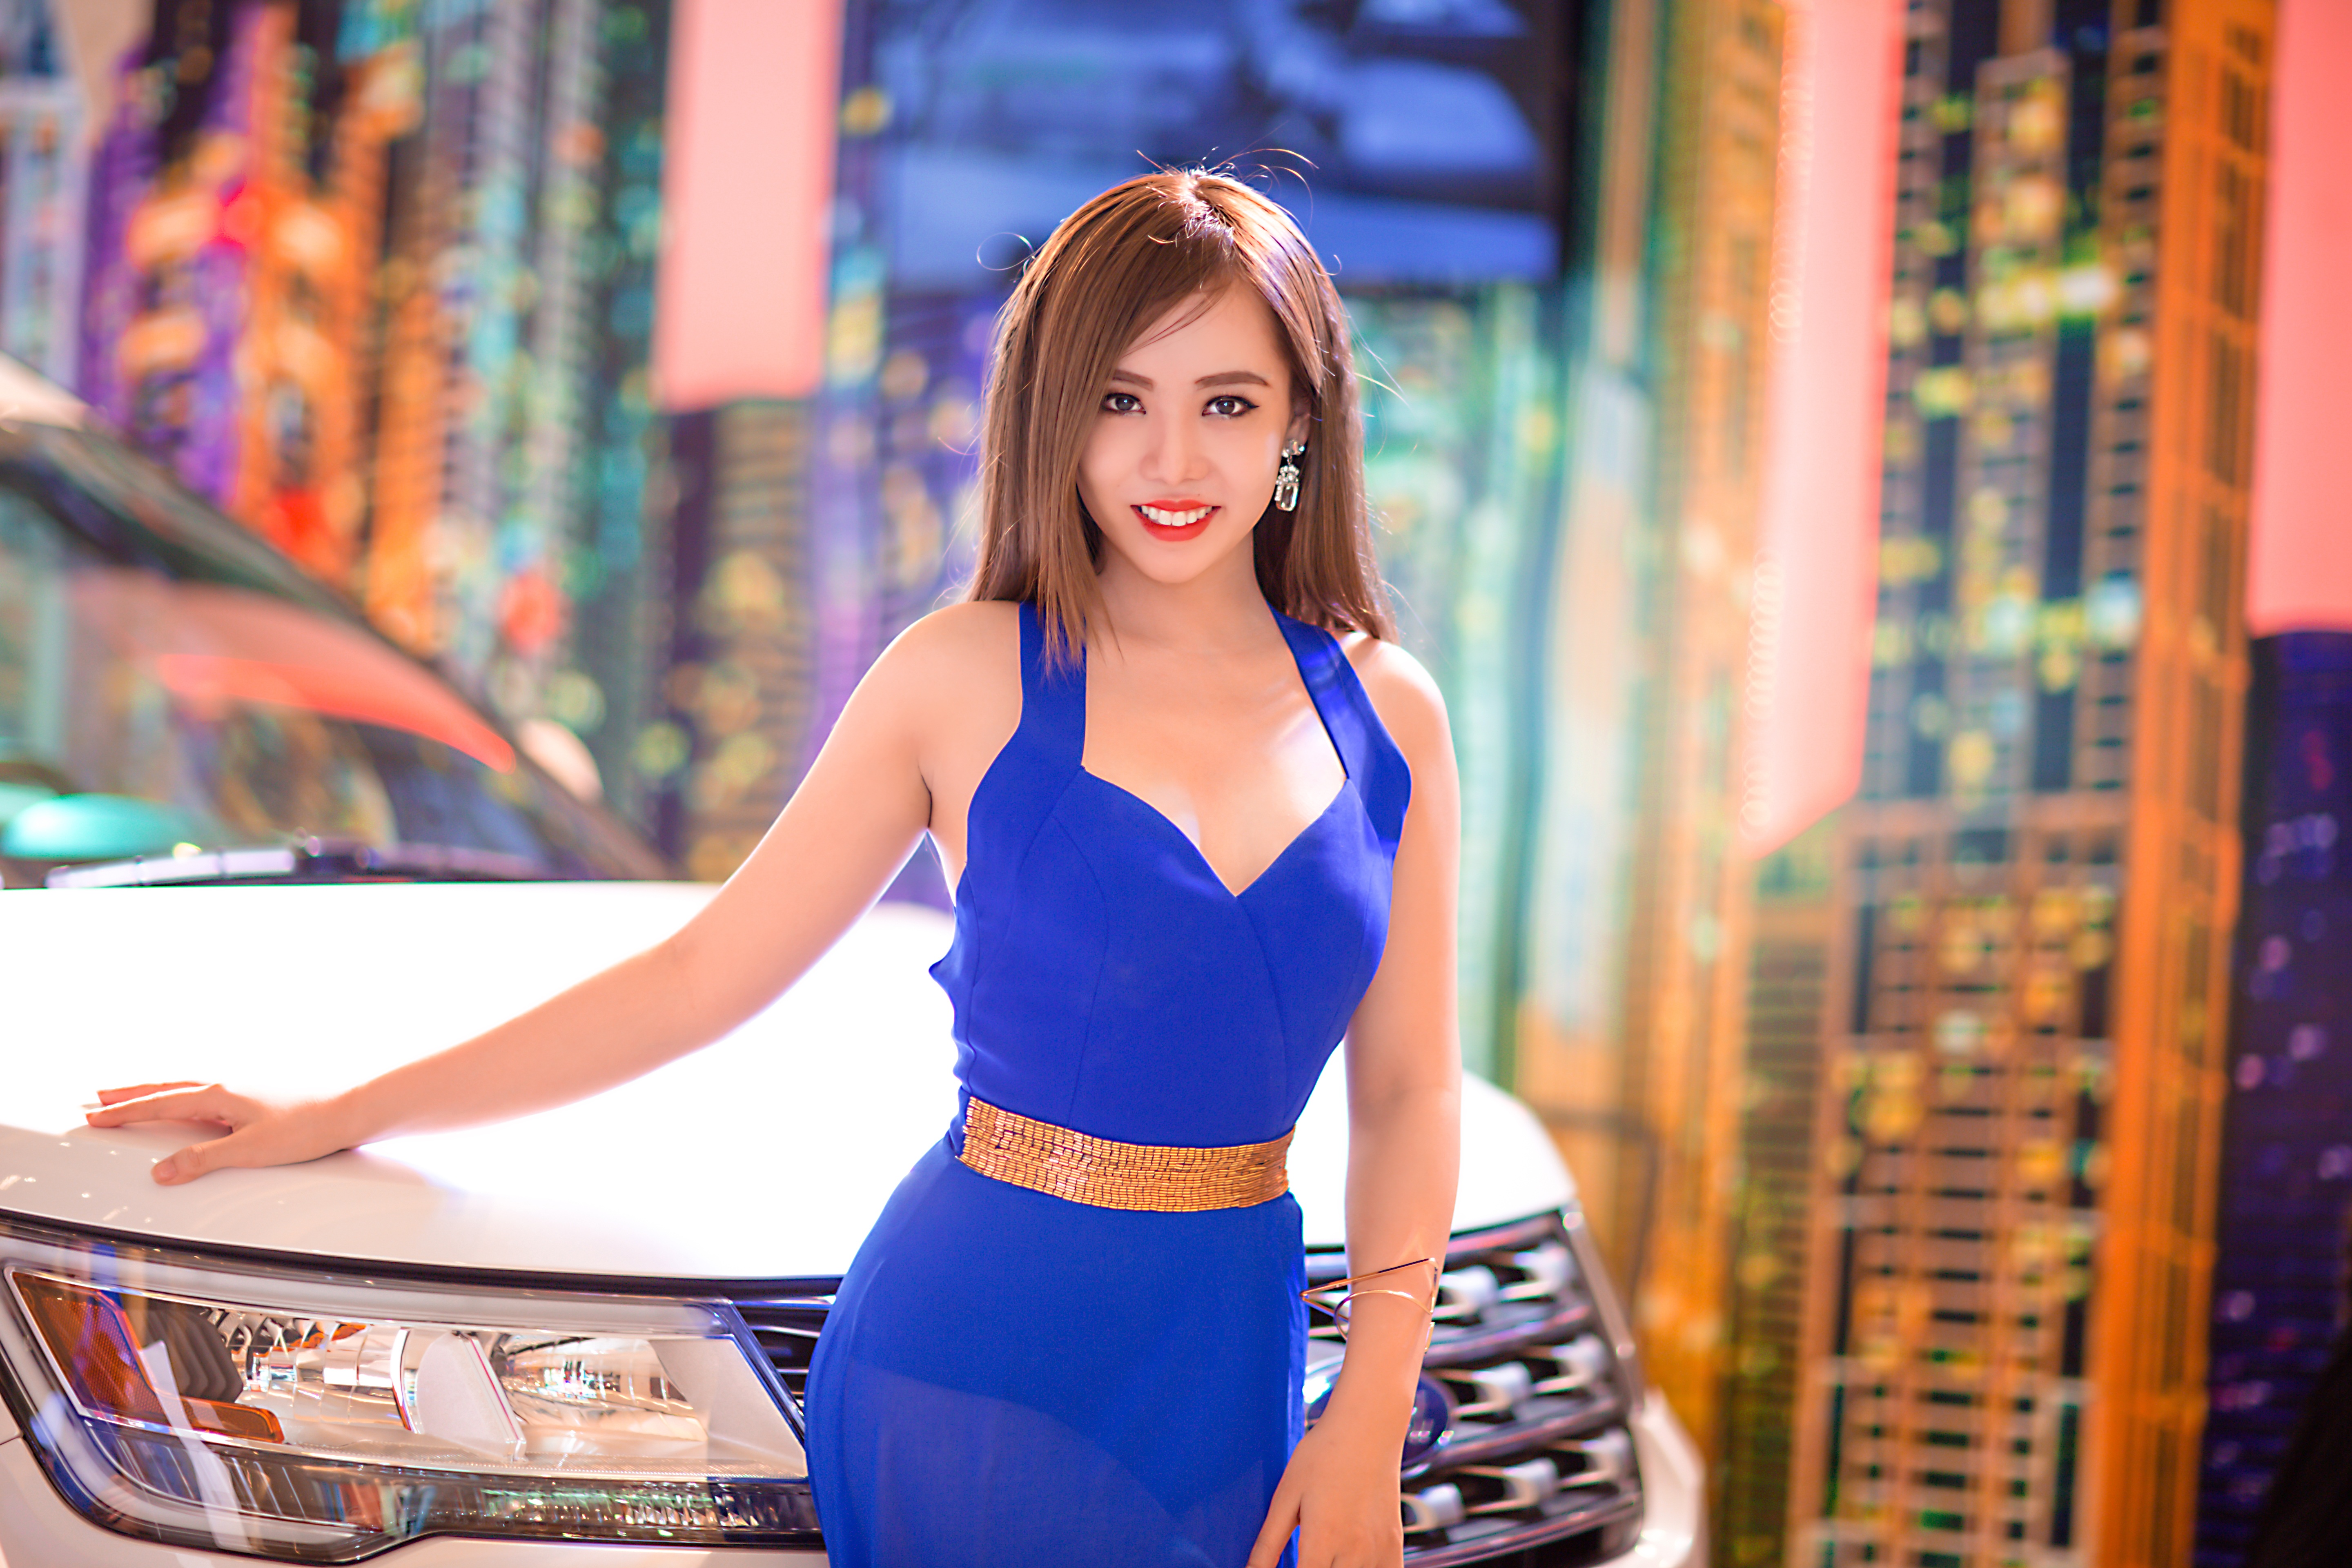
girl, woman, photography, female, model, young, fashion, clothing, lady, dress, beauty, abdomen, photo shoot, fashion model, fashion models